Plastoquinone

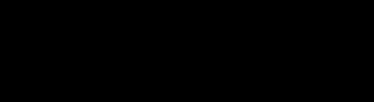
The reduction (from left to right) of plastoquinone (PQ) to plastosemiquinone (PQH) to plastoquinol (PQH).

The prefix "plasto-" means either plastid or chloroplast, alluding to its location within the cell.